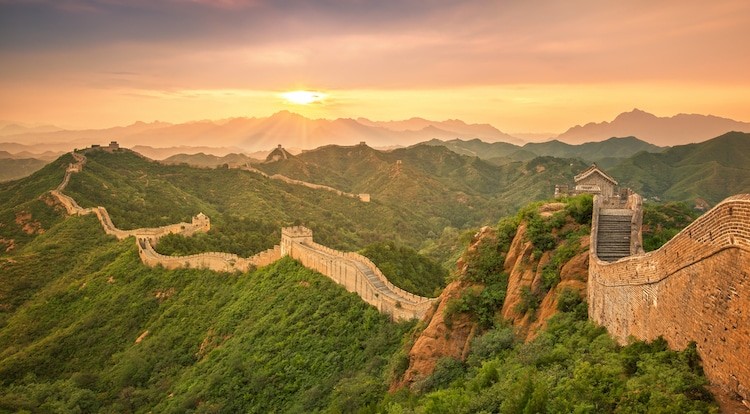
Landmark: Great Wall of China